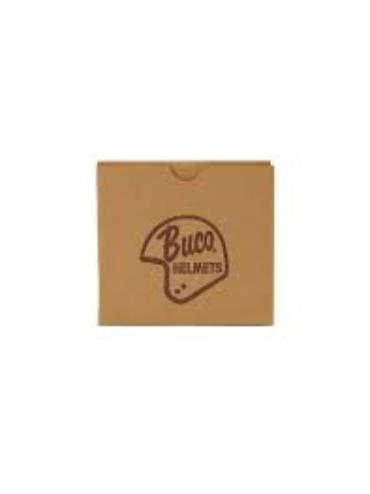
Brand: BUCO
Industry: Clothes